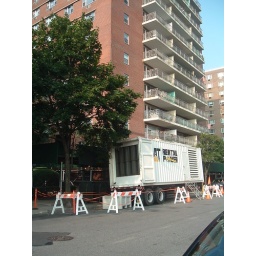
generators the size of box trucks and just as noisy parked on the street in front of our building